Question: Why would a person watch the tower?
Tambaya: Meyasa mutumin zai kalli hasumiya?
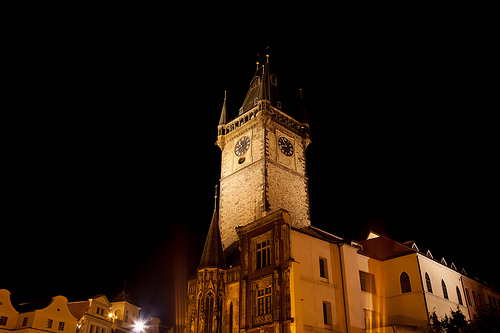
Answer: For time.
Amsa: Saboda lokaci.